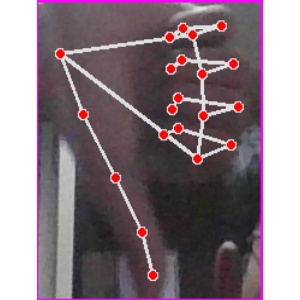
अक्षर: फ